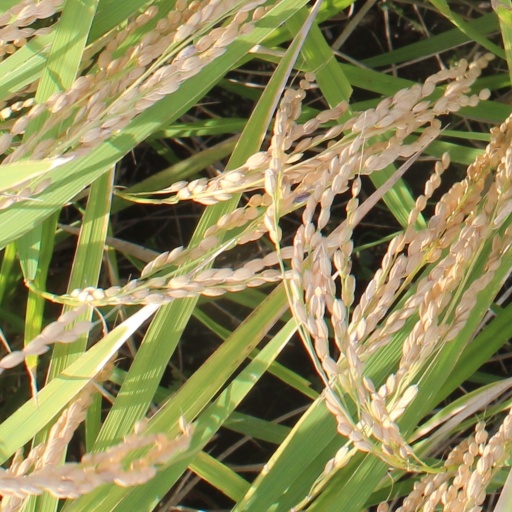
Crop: rice